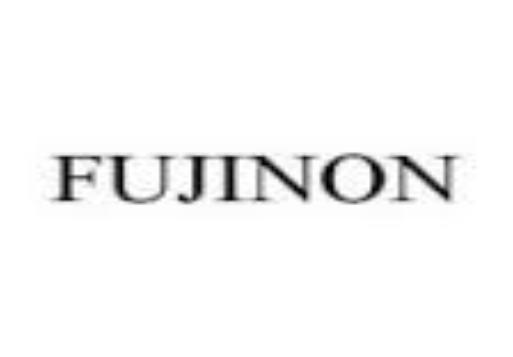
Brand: Fujinon
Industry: Electronic